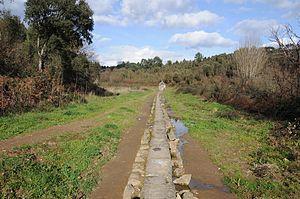
Sept Sources, Braga, Portugal Português: Sete Fontes, Braga, Portugal